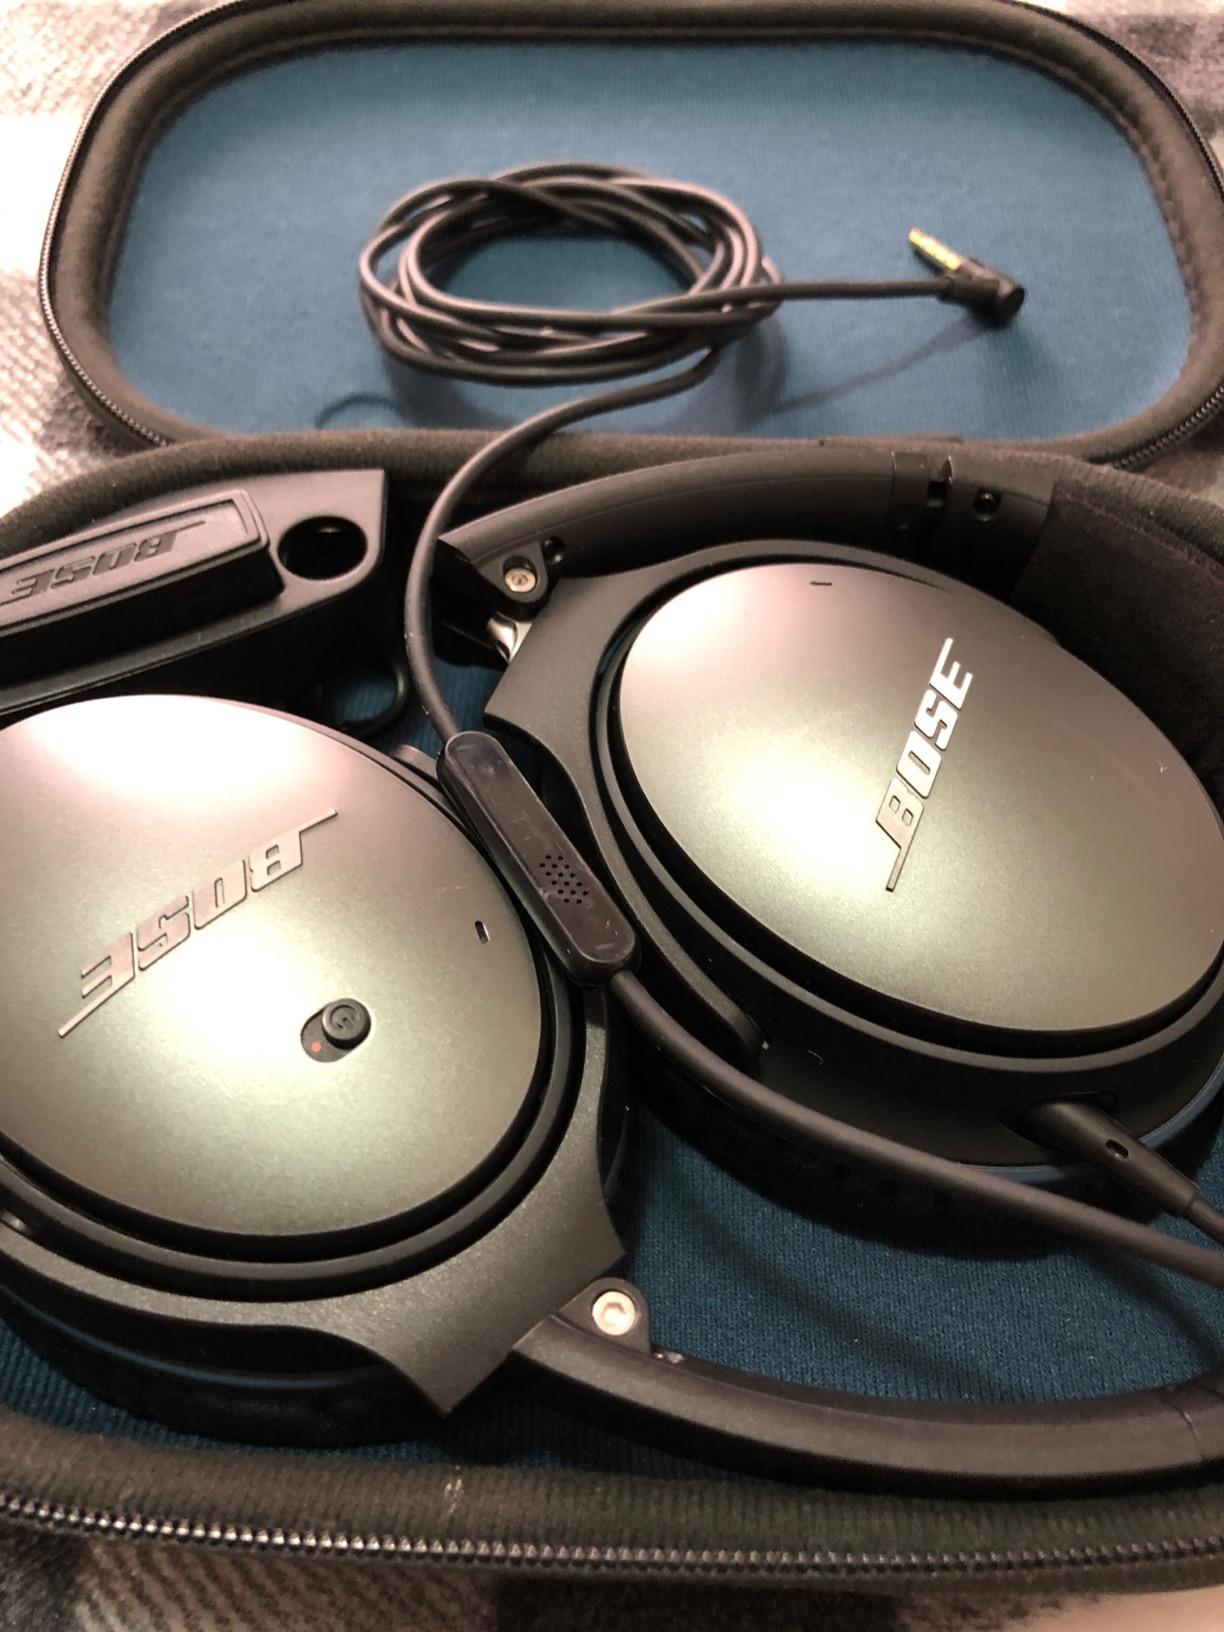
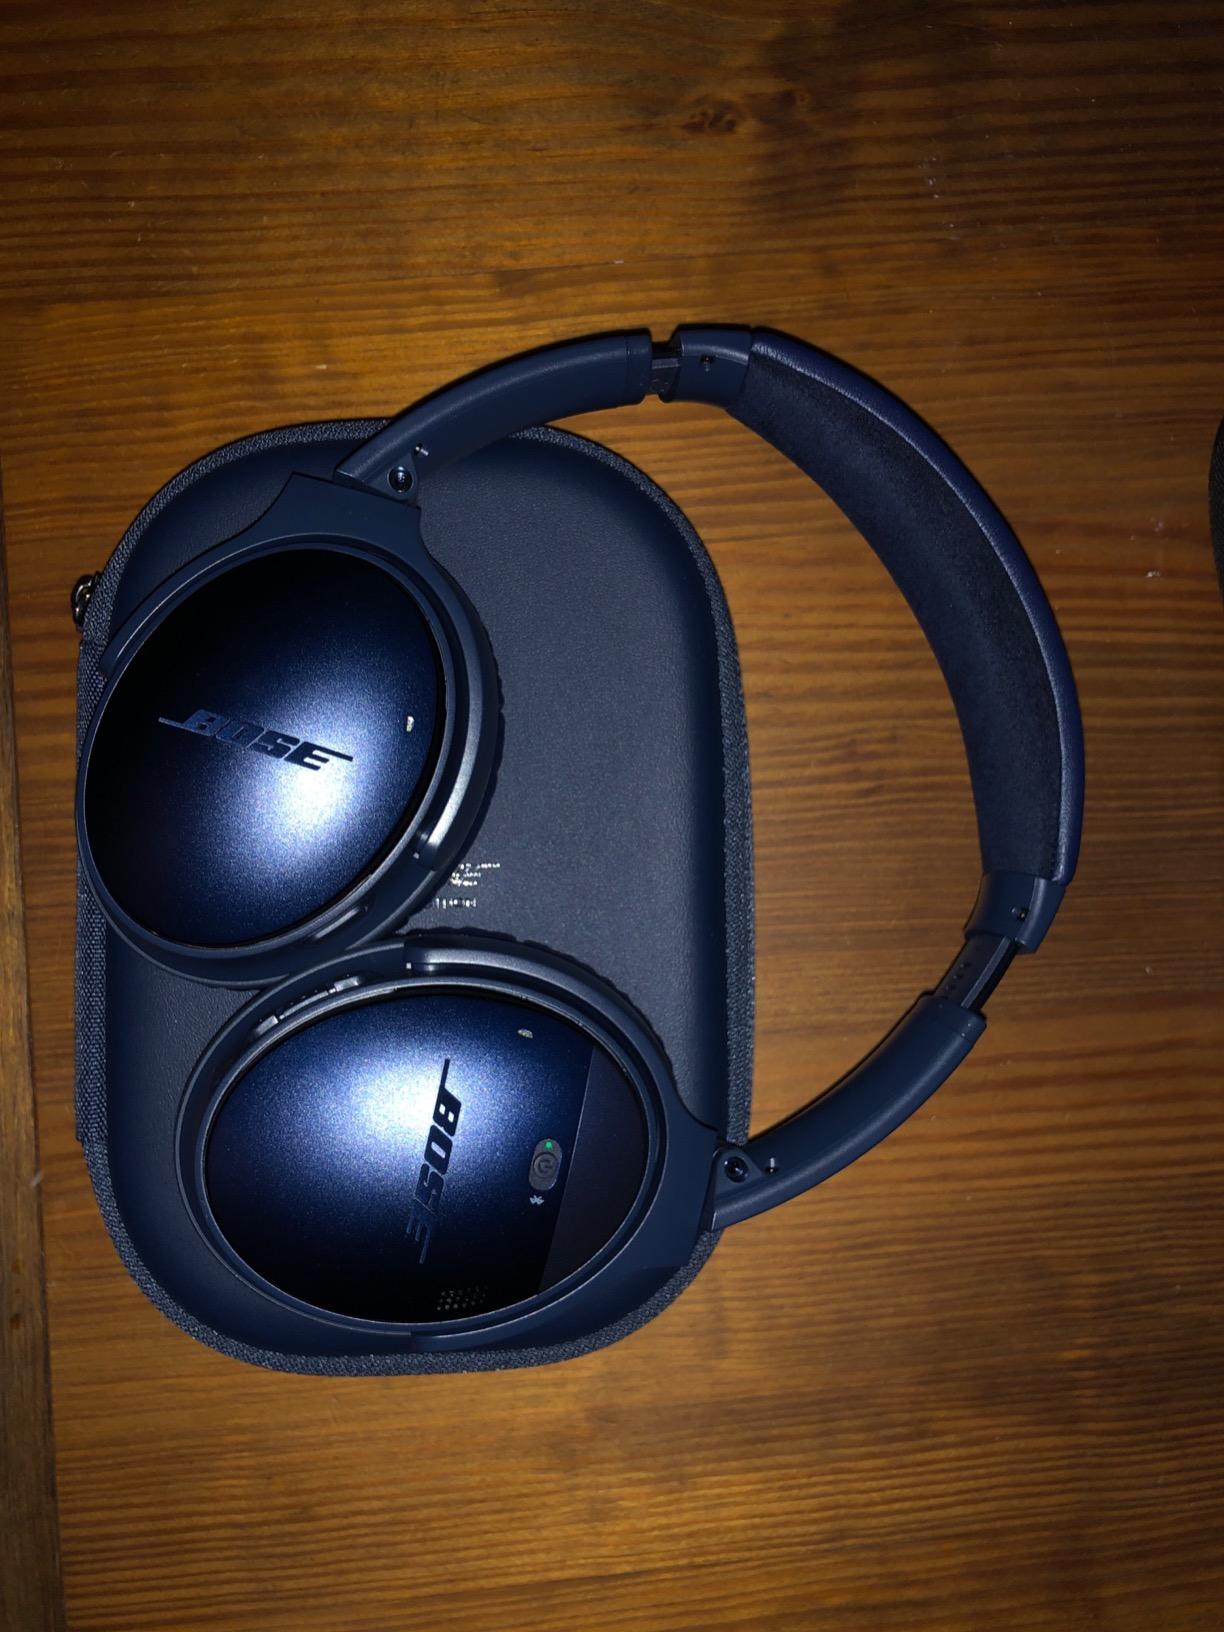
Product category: headphones
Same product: no